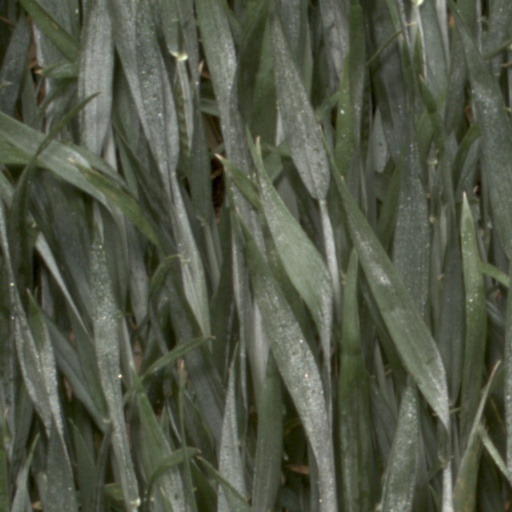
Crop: wheat